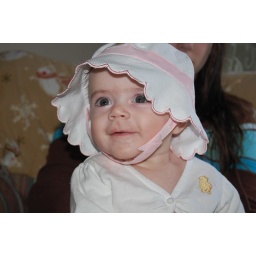
Aliyah enjoying being with her mommy. She is wearing her Easter dress and hat given to her by cousin Michelle